Clarence Lionel Adcock

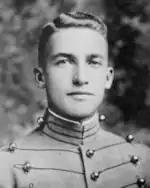
At West Point in 1918

He was born in Waltham, Massachusetts, and attended the United States Military Academy from 1915 - 1918. Lucius D. Clay, William M. Miley, Edwin L. Sibert, James C. Marshall, Hugh John Casey were among his fellow graduates.